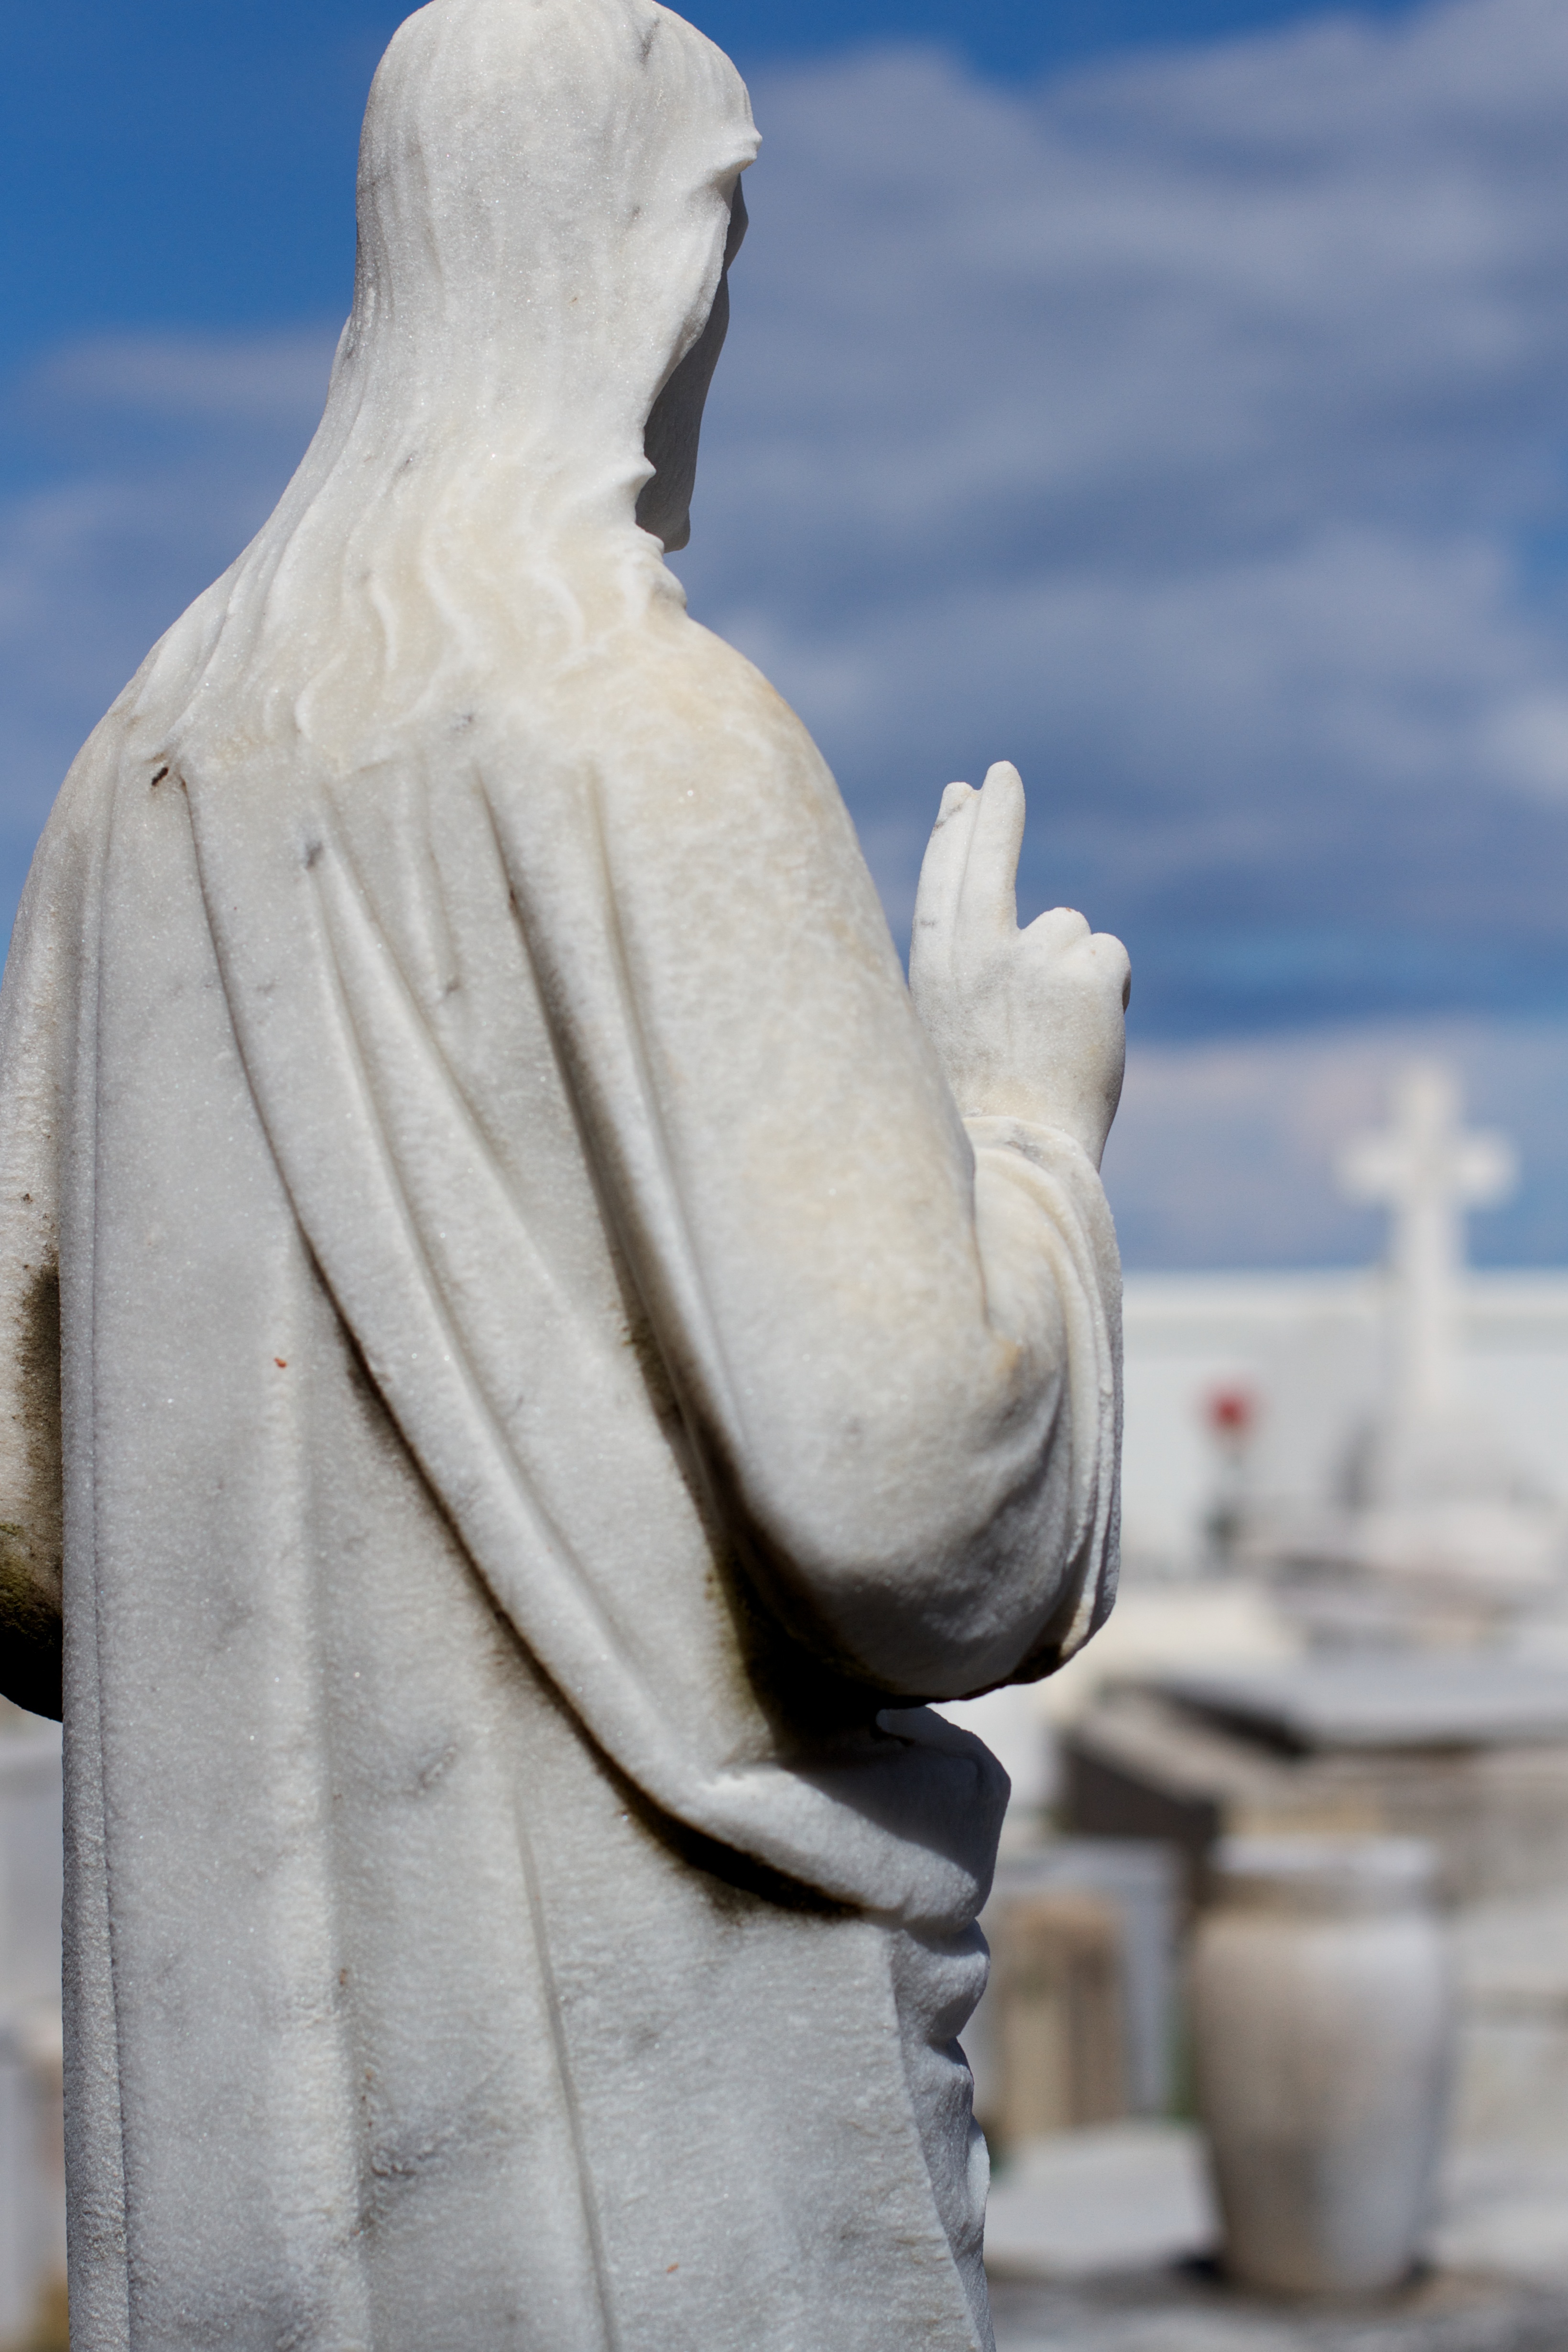
monument, statue, sculpture, art, temple, carving, stone carving